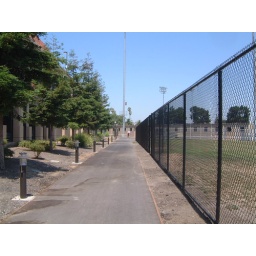
Added walkway lights on left and fence in front of soccar field on the right - lady with parasol